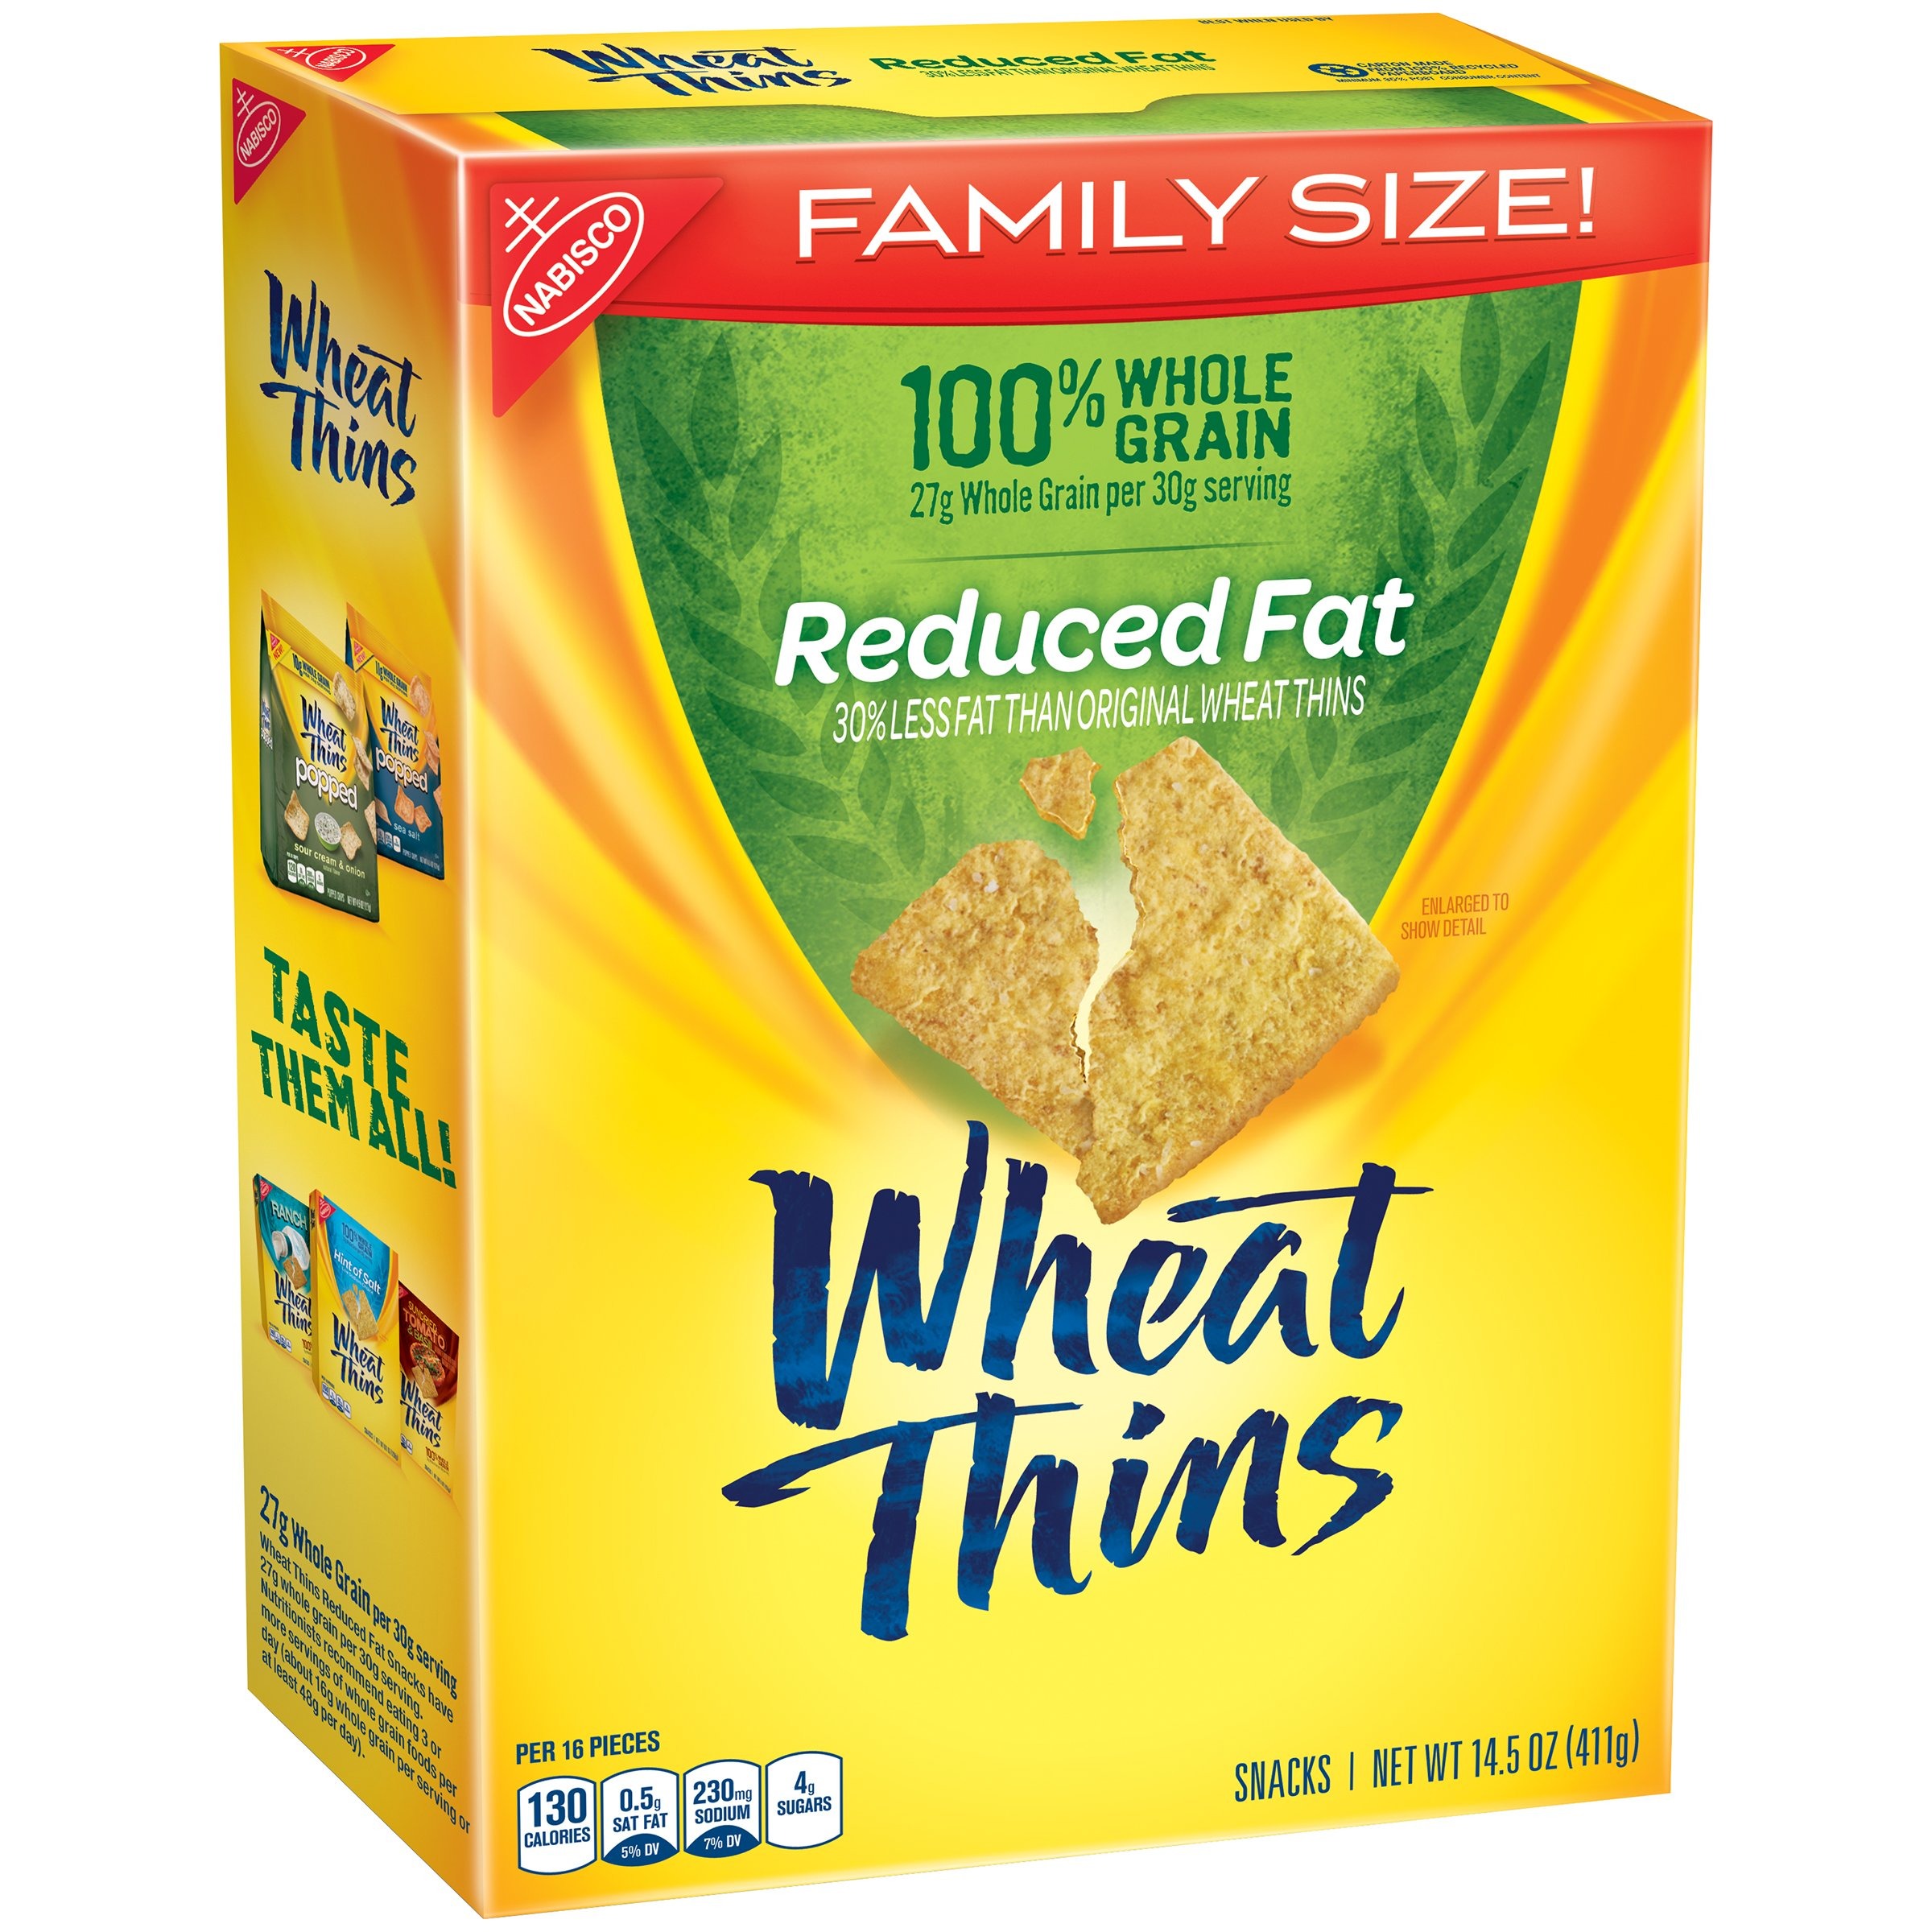
Item Name: Wheat Thins Crackers, Reduced Fat, 14.5 oz
Product Description: ||Contains: wheat ||May Contain: does not contain any of the 8 major allergens ||Made in the USA or Imported
Value: 14.5
Unit: Ounce

Price: 4.99